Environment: lab
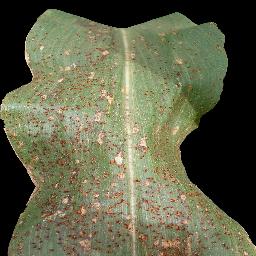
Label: common_rust